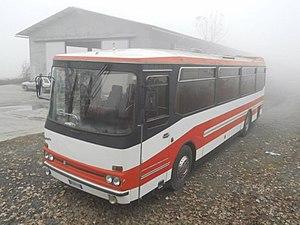
Le Fiat 343 est un autocar fabriqué par la division Fiat Bus du constructeur italien Fiat.